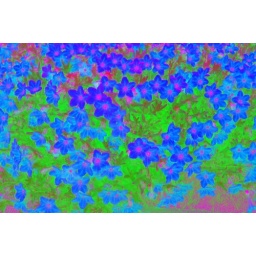
Blue flowers in blue, pink and green